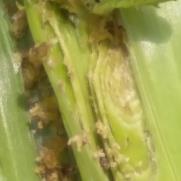
Crop: Maize
Condition: spodoptera-frugiperda-a